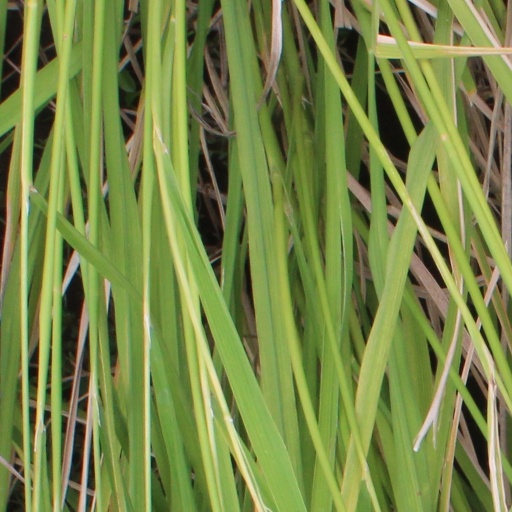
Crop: rice